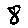
Label: 8